Langley Memorial Hospital

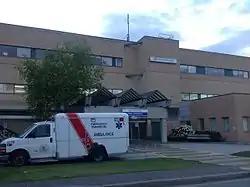
Main entrance

Langley Memorial Hospital is a government-funded 188-bed acute care facility, and Level IV trauma centre in Township of Langley, British Columbia that is owned and operated by Fraser Health.